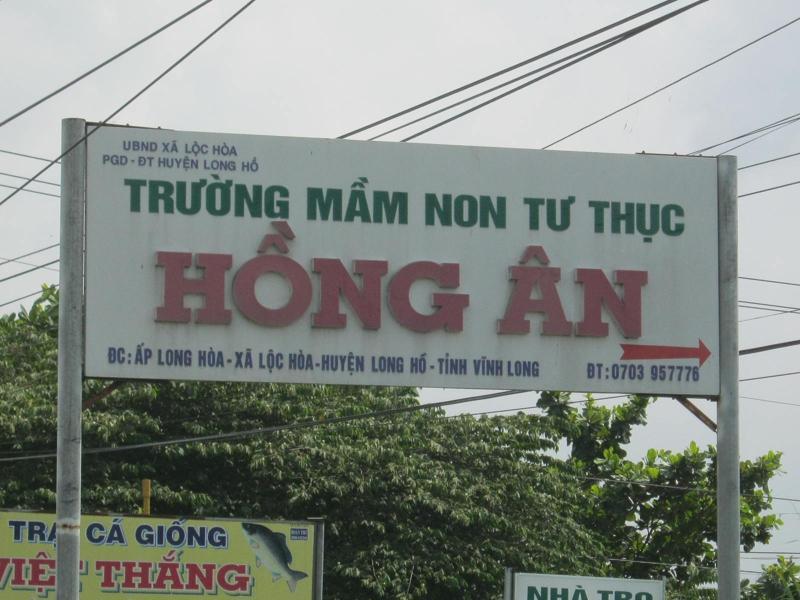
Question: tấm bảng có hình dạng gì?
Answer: hình chữ nhật